E. M. Viquesney

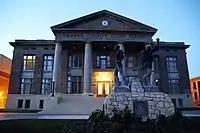
"Spirit of the American Navy" (1927) and "Spirit of the American Doughboy" (1921), Mohave County Court House, Kingman, Arizona

In 1913, as the 50th anniversary of the end of the Civil War approached, The Blue and the Gray Association of America proposed that a "Peace Memorial" be built in Fitzgerald, Georgia, the town where Confederate President Jefferson Davis had hidden from Union troops. Viquesney's design featured a square stone pavilion with bronze sculpture groups above the cornice, and a stone tower crowned by a bronze goddess of Peace.